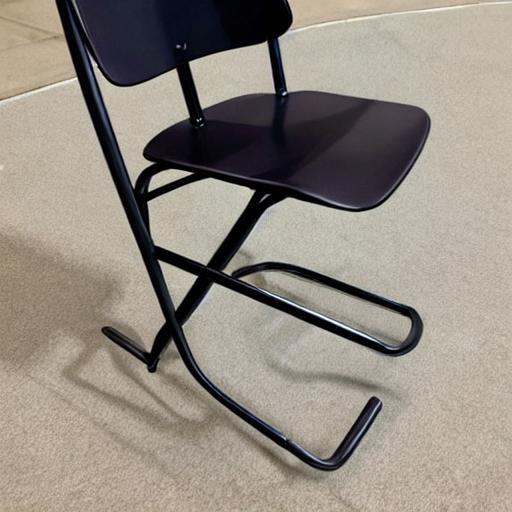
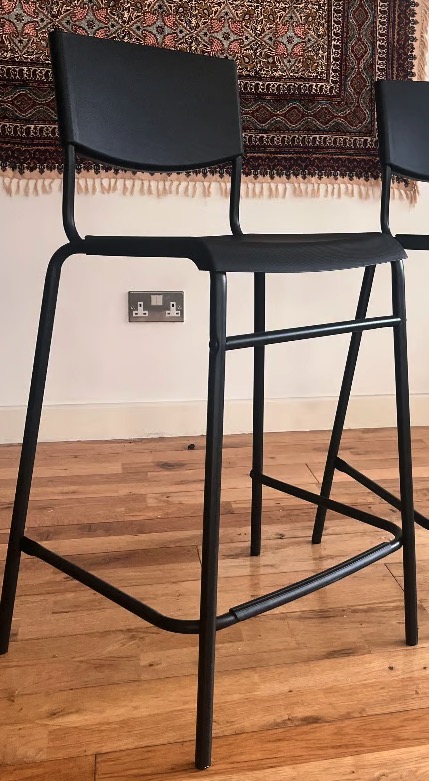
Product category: stool
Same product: no